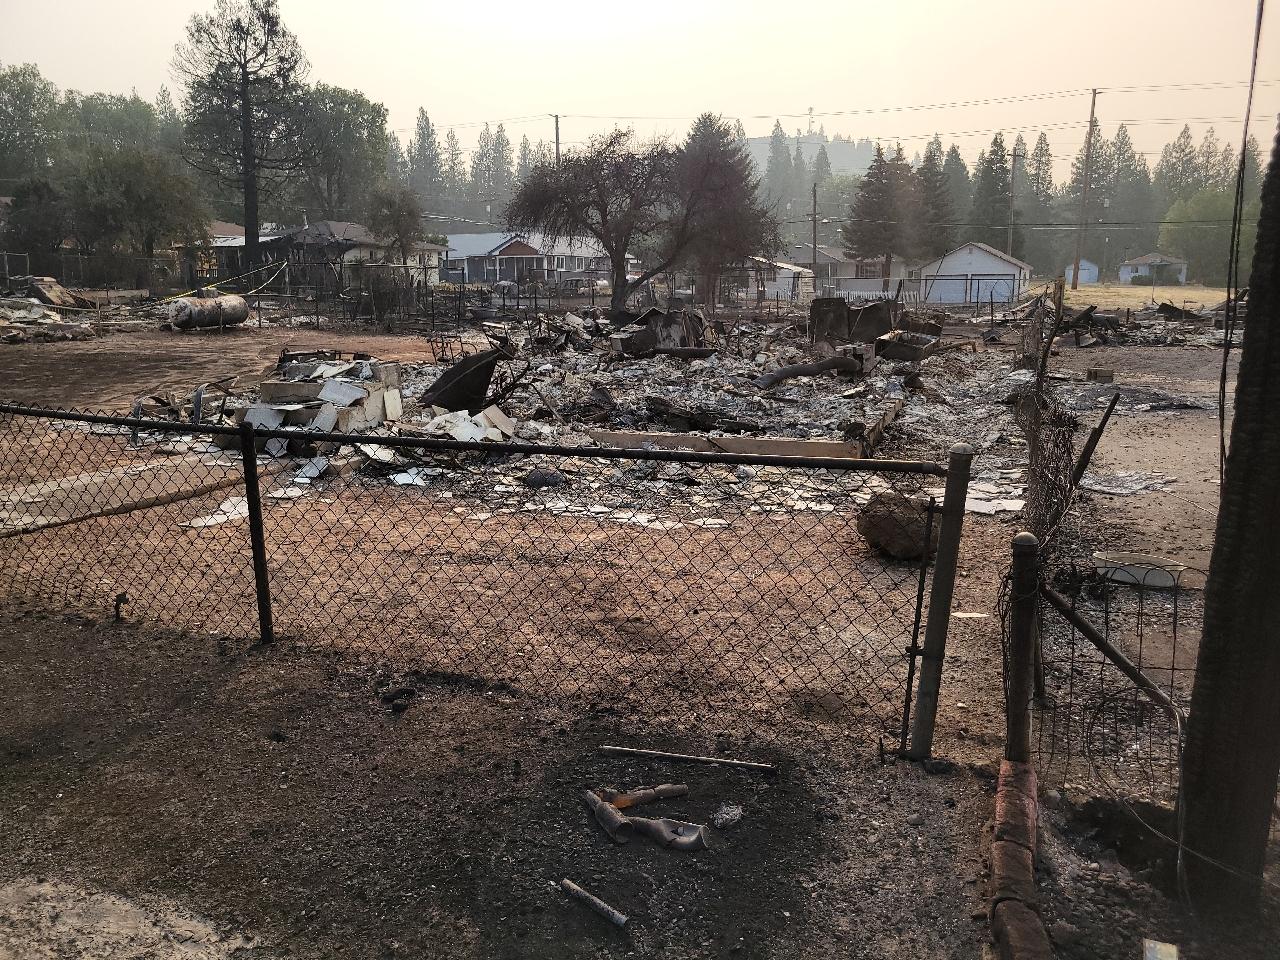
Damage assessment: destroyed